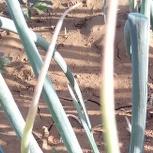
Crop: Onion
Condition: fusarium-d